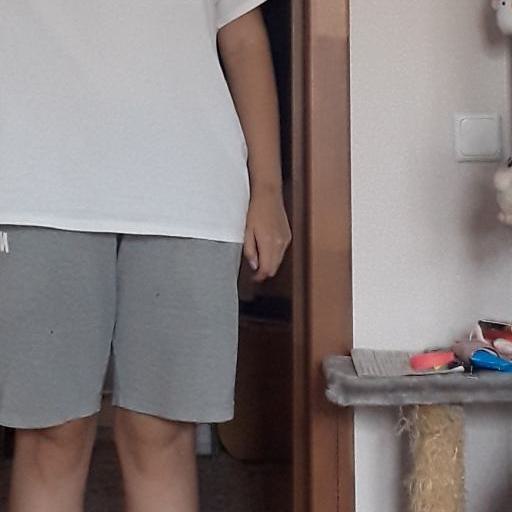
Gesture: no_gesture